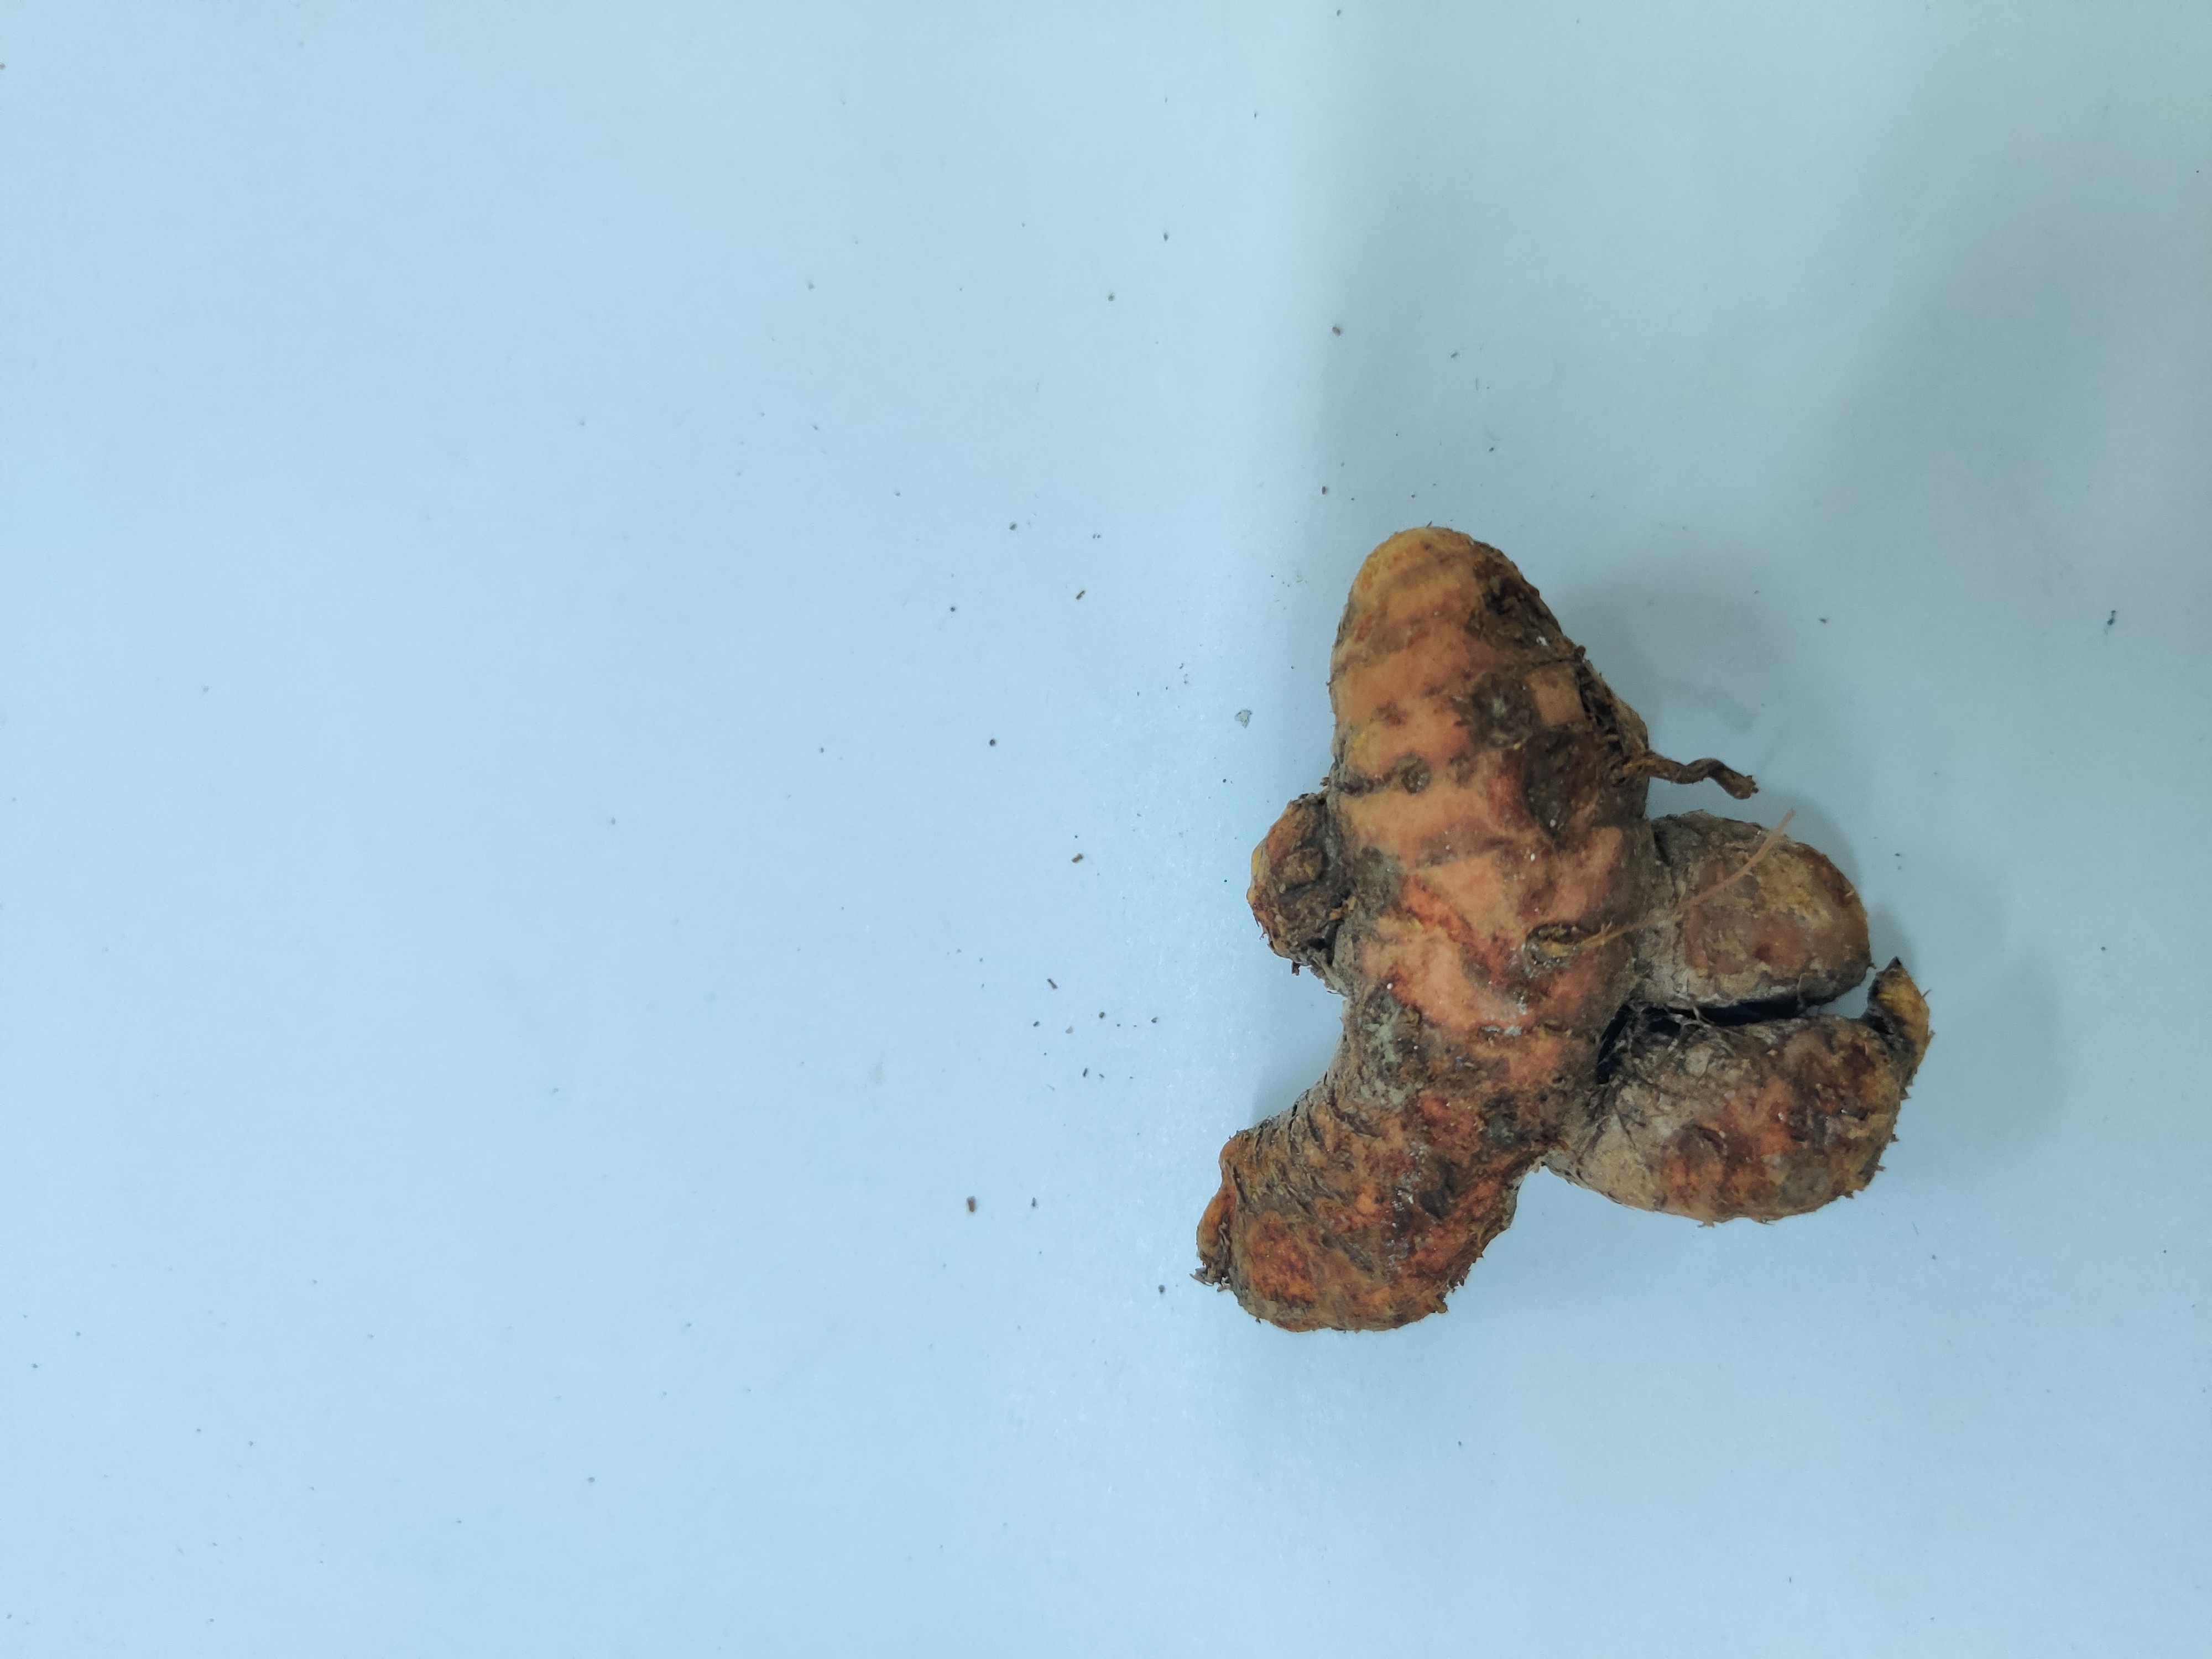
Crop: Turmeric
Condition: Damaged